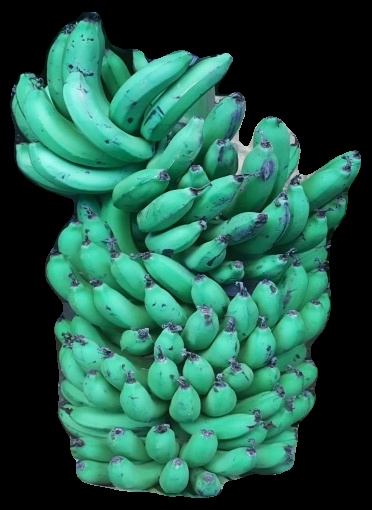
Variety: pachbale
Grade: grade1